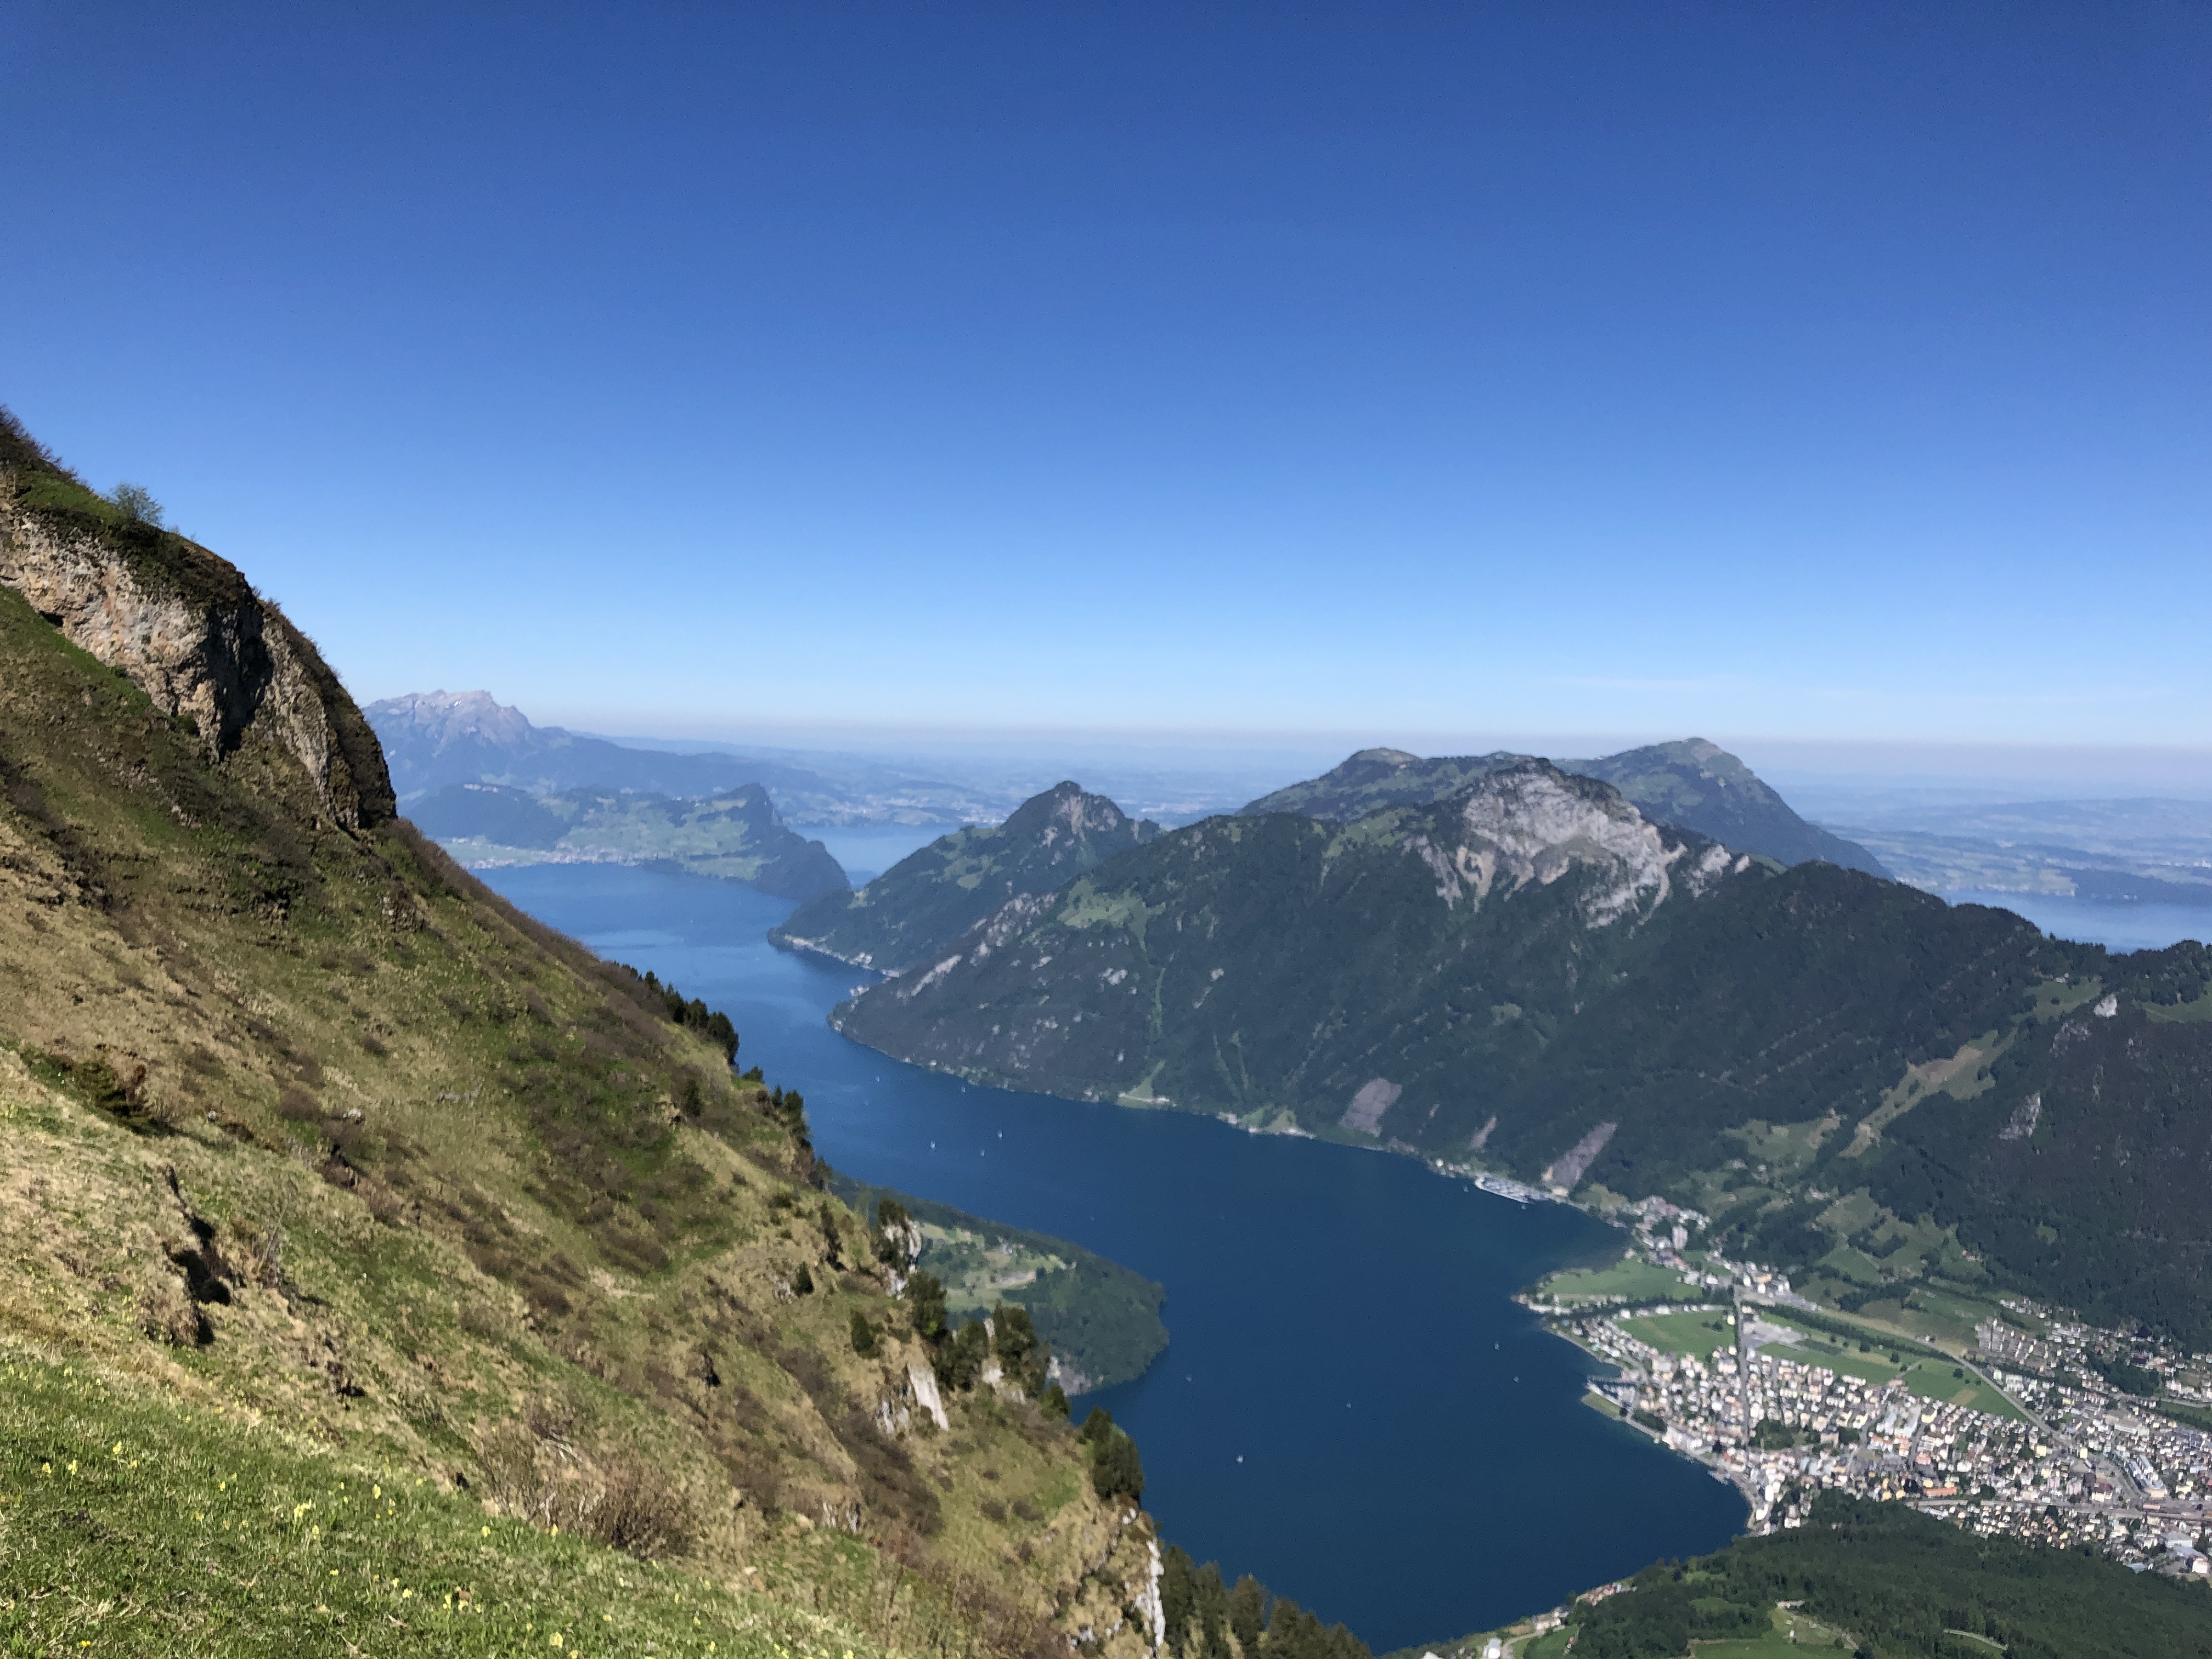
natural, mountainous landforms, mountain, mountain range, fjord, highland, sky, natural landscape, alps, ridge, wilderness, fell, hill station, tarn, valley, lake, bank, sound, terrain, national park, mountain pass, reservoir, hill, massif, mount scenery, cliff, klippe, geology, glacial landform, promontory, glacial lake, landscape, coast, cirque, escarpment, tourism